Atmosphere of Venus

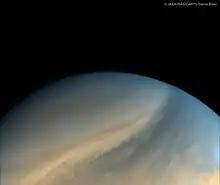
Close-up view of a cloud front encircling Venus's south polar vortex in morning infrared and ultra-violet light

Venusian clouds are thick and are composed mainly (75–96%) of sulfuric acid droplets. These clouds obscure the surface of Venus from optical imaging, and reflect about 75% of the sunlight that falls on them. The geometric albedo, a common measure of reflectivity, is the highest of any planet in the Solar System. This high reflectivity potentially enables any probe exploring the cloud tops sufficient solar energy such that solar cells can be fitted anywhere on the craft. The density of the clouds is highly variable with the densest layer at about 48.5 km, reaching 0.1 g/m similar to the lower range of cumulonimbus storm clouds on Earth.